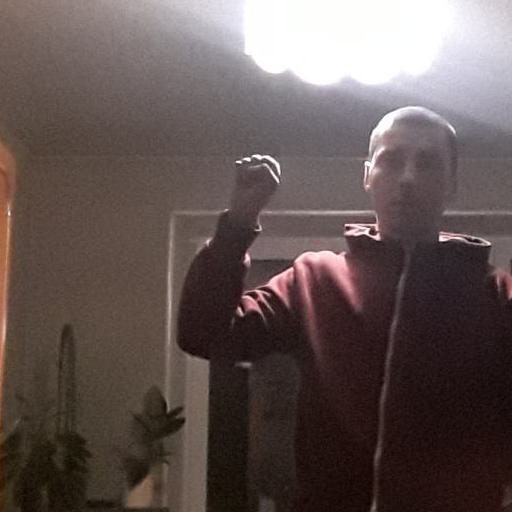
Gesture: fist